British Rail

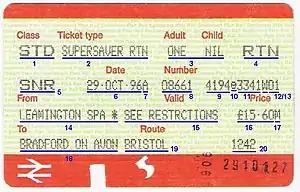
A 1996 APTIS ticket for travel from Leamington Spa to Bradford-on-Avon

Before the introduction of APTIS (Accountancy and Passenger Ticket Issuing System), British Rail used the Edmondson railway ticket, first introduced in the 1840s and phased out in the early 1970s. Tickets issued from British Rail's APTIS system had a considerable amount of information presented in a consistent, standard format. The design for all tickets was created by Colin Goodall. This format has formed the basis for all subsequent ticket issuing systems introduced on the railway network – ticket-office-based, self-service and conductor-operated machines alike. APTIS survived in widespread use for twenty years but, in the early 2000s, was largely replaced by more modern PC-based ticketing systems. Some APTIS machines in the Greater London area were modified as APTIS-ANT (with no obvious difference to the ticket issued) to make them Oyster card compatible. The last APTIS machines were removed at the end of 2006 as there was no option to upgrade them to accept Chip and PIN credit card payments. The last APTIS-ANT ticket to be issued in the UK using one of the machines was at Upminster station on 21 March 2007.